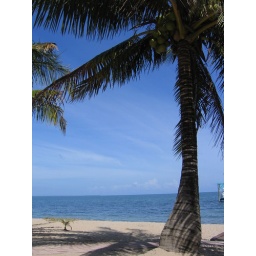
View from chair in beach